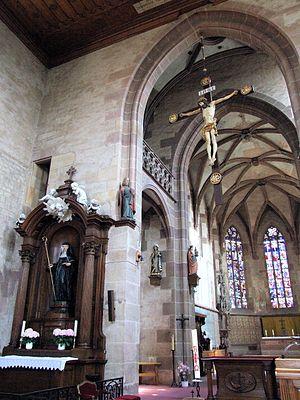
Walbourg - Eglise Sainte-Walburge - Autels et chœur
L'abbaye Sainte-Walburge, ancienne abbaye bénédictine, est située à Walbourg, dans le département du Bas-Rhin, en région Alsace.